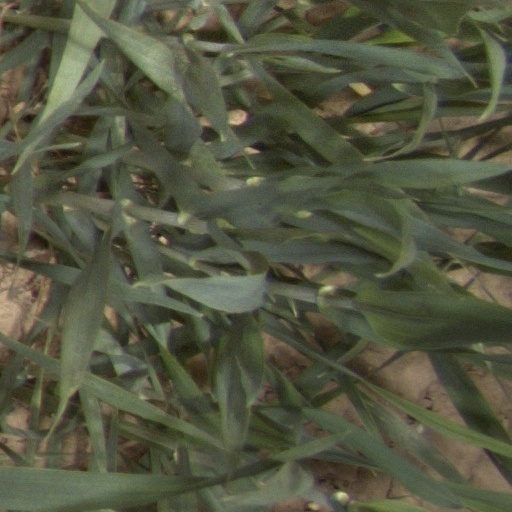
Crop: wheat